1st century in Lebanon

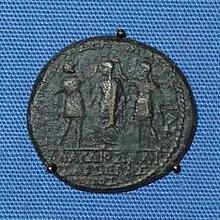

In AD 41, at Herod Agrippa's request, his brother Herod was given Chalcis in the Beqaa Valley, with its center of worship being Baalbek, and allowed the title of "basileus" by Claudius. King Herod of Chalcis reigned until his death in AD 48, whereupon his kingdom was given to Agrippa's son Agrippa II, though only as a tetrarchy.